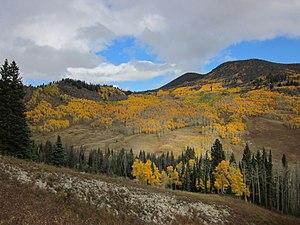
La forêt nationale d'Arapaho est une forêt nationale localisée dans le centre-nord du Colorado, aux États-Unis. Ce parc national est géré conjointement avec la forêt national Roosevelt et la prairie nationale Pawnee par les bureaux de le Service des forêts des États-Unis, à Fort Collins, au Colorado. Par ailleurs, la forêt nationale d'Arapahot a une aire de 2 932,67 km².